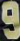
Number: 9